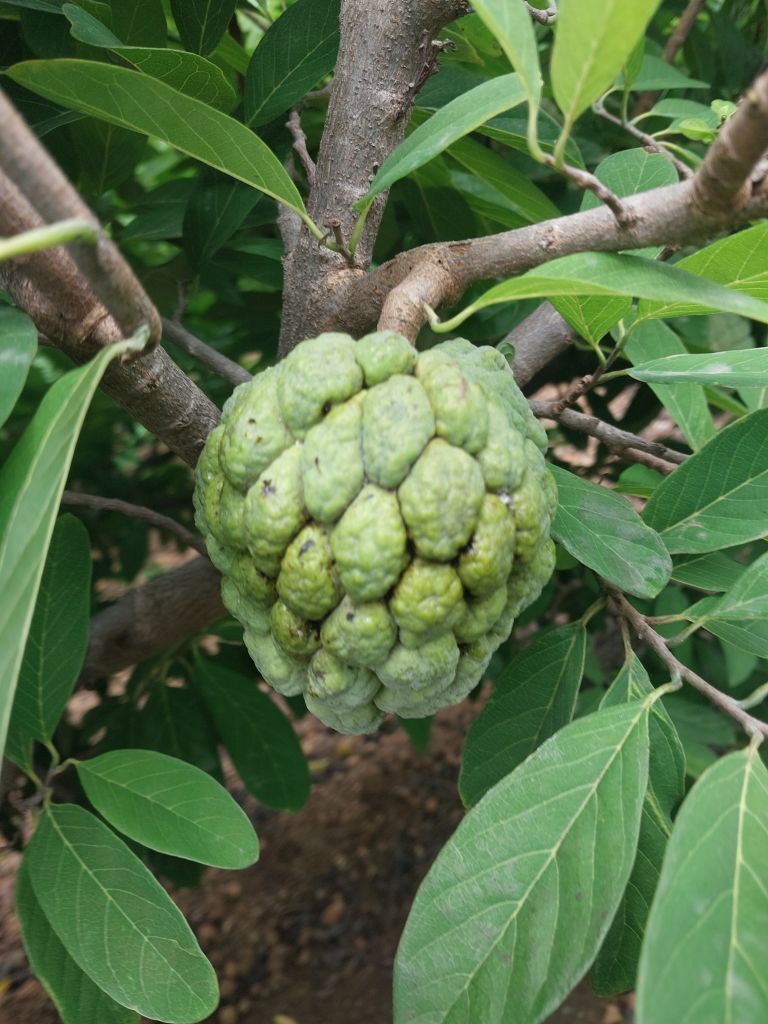
Disease label: Athracnose